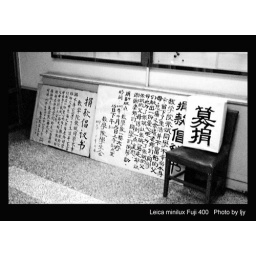
A boy was drowned in the xiaoyin river in the campus. Students launched donations to his parents.